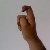
The image shows a hand gesture representing the letter 'X' in Indian Sign Language.